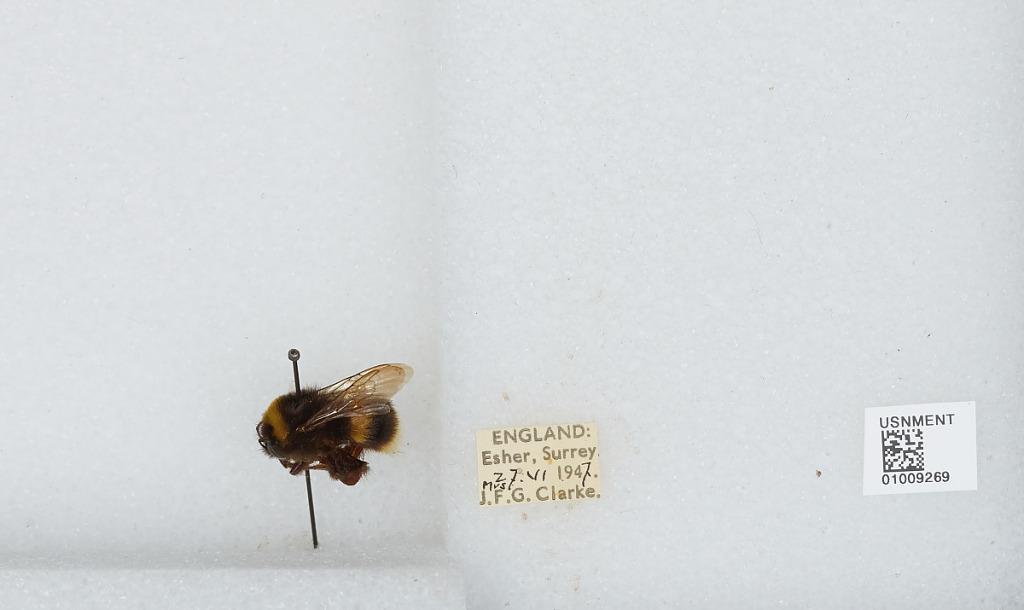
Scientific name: Bombus (Bombus) lucorum (Linnaeus)
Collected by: J. Clarke
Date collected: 1947-6-27
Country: United Kingdom
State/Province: England
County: Surrey
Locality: Esher
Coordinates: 51.3691, -0.365